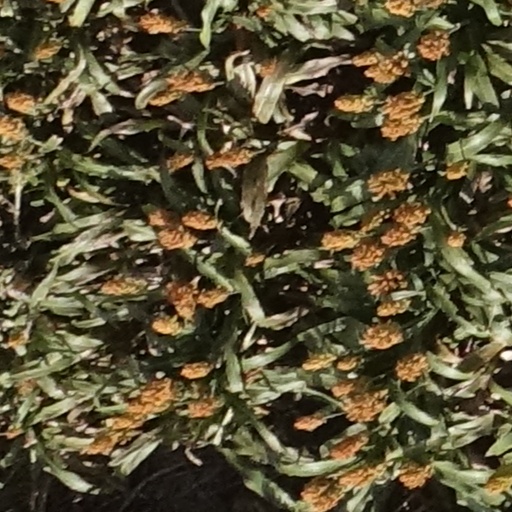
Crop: sorghum